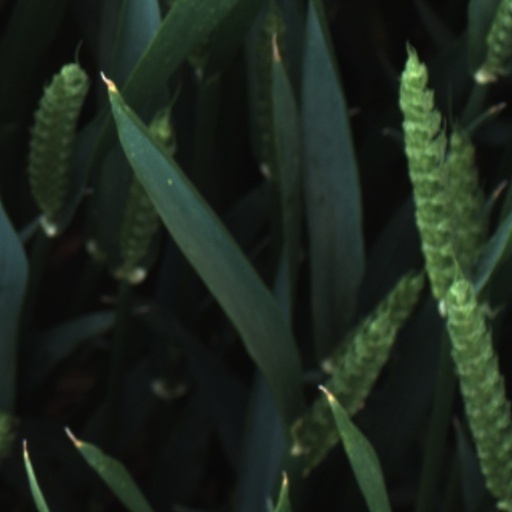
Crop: wheat